VMF-221

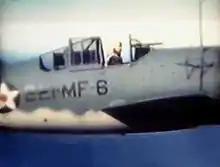
A VMF-221 F2A-3 in flight over NAS North Island, October 1941.

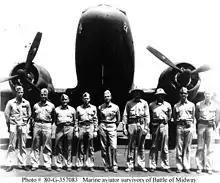
Survivors of the Battle of Midway at Ewa Mooring Mast Field, Oahu on 22 June 1942. From left to right: Capt Marion E. Carl, Capt Kirk Armistead, Maj Raymond Scollin (of Marine Air Group 22), Capt Herbert T. Merrill, 2nd Lt Charles M. Kunz, 2nd Lt Charles S. Hughes, 2nd Lt Hyde Phillips, Capt Philip R. White, and 2nd Lt Roy A. Corry, Jr.

VMF-221 was commissioned on 11 July 1941, in Naval Air Station North Island, San Diego, California. In December of that year, following the attack on Pearl Harbor, the squadron moved to Marine Corps Air Station Ewa, Hawaii. On 25 December 1941, fourteen Brewster F2A-3's landed on Midway Island after launching from the . These aircraft were originally part of a relief force bound for Wake Island, but were diverted to Midway instead after the force was controversially recalled on 22 December 1941, Wake Island fell on the following day. On 1 March 1942, VMF-221, VMF-222, VMSB-241, and their headquarters units formed Marine Aircraft Group 22 (MAG-22) commanded by Lieutenant Colonel Ira L. Kimes.